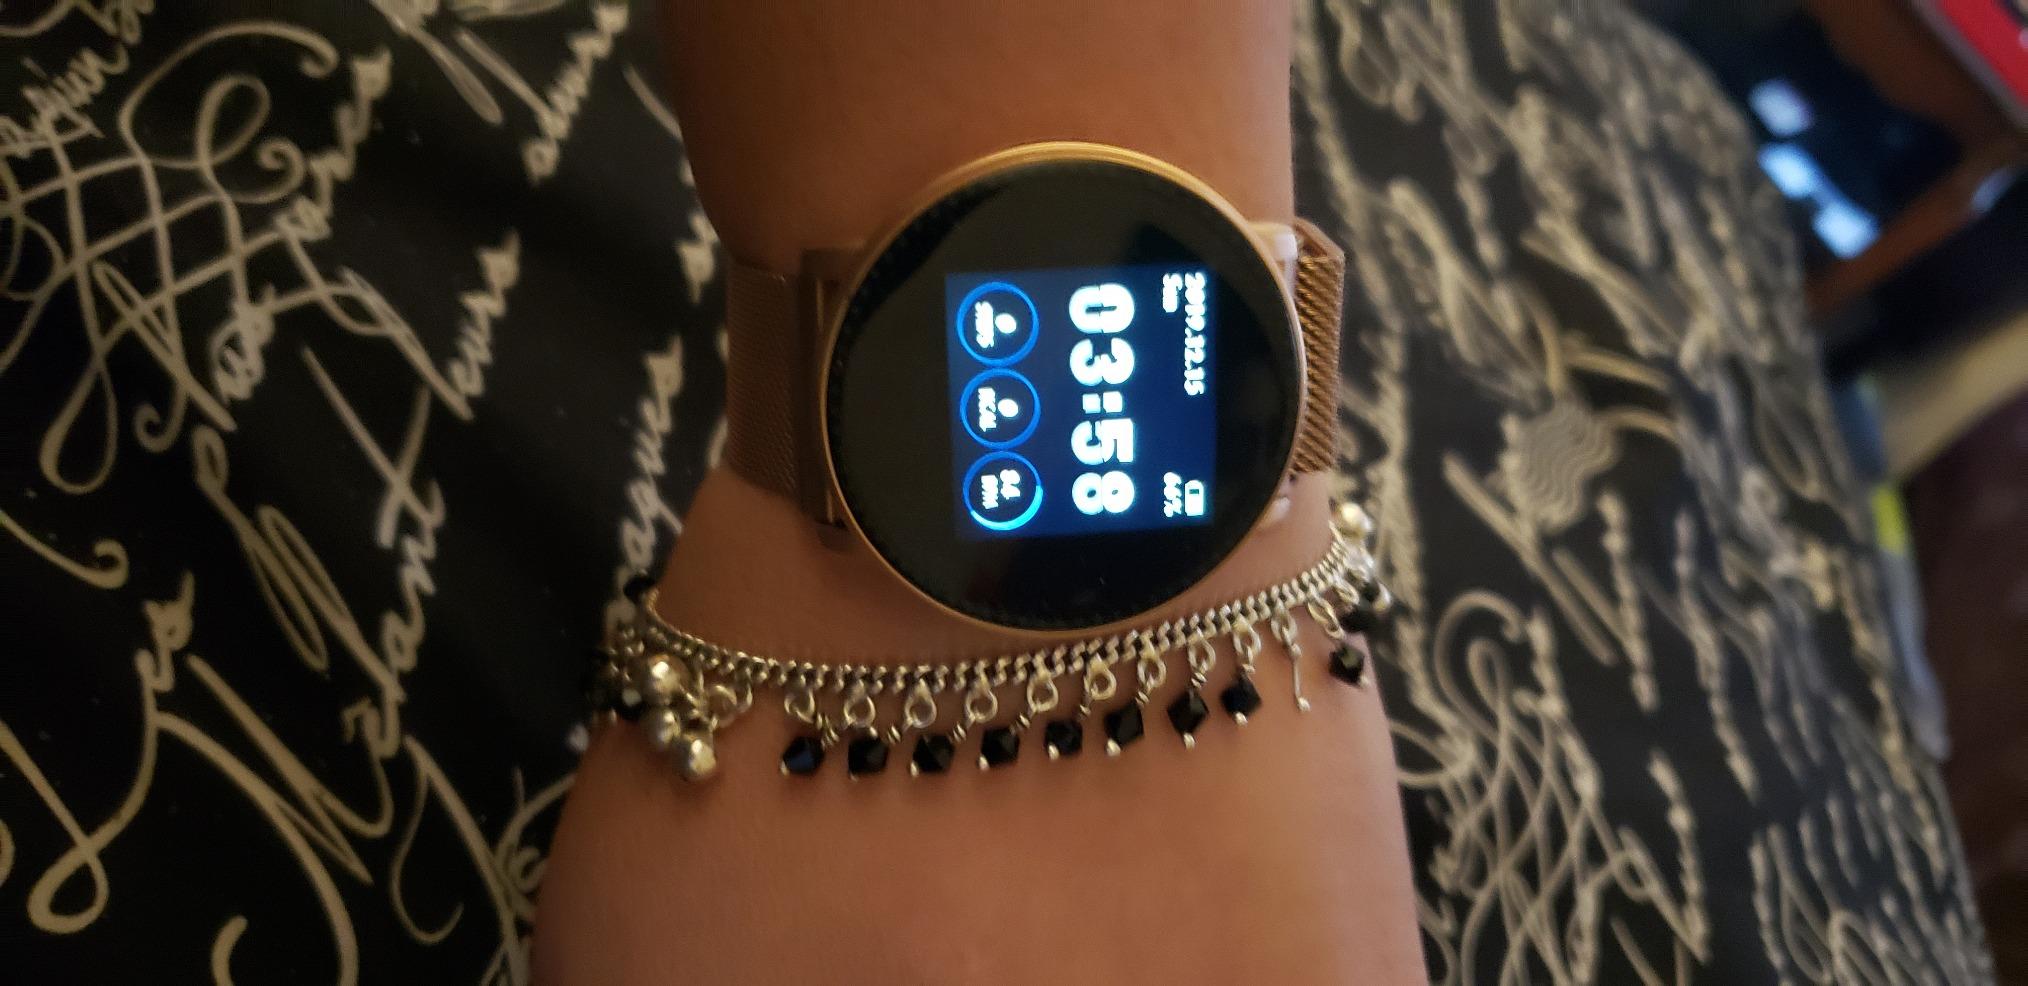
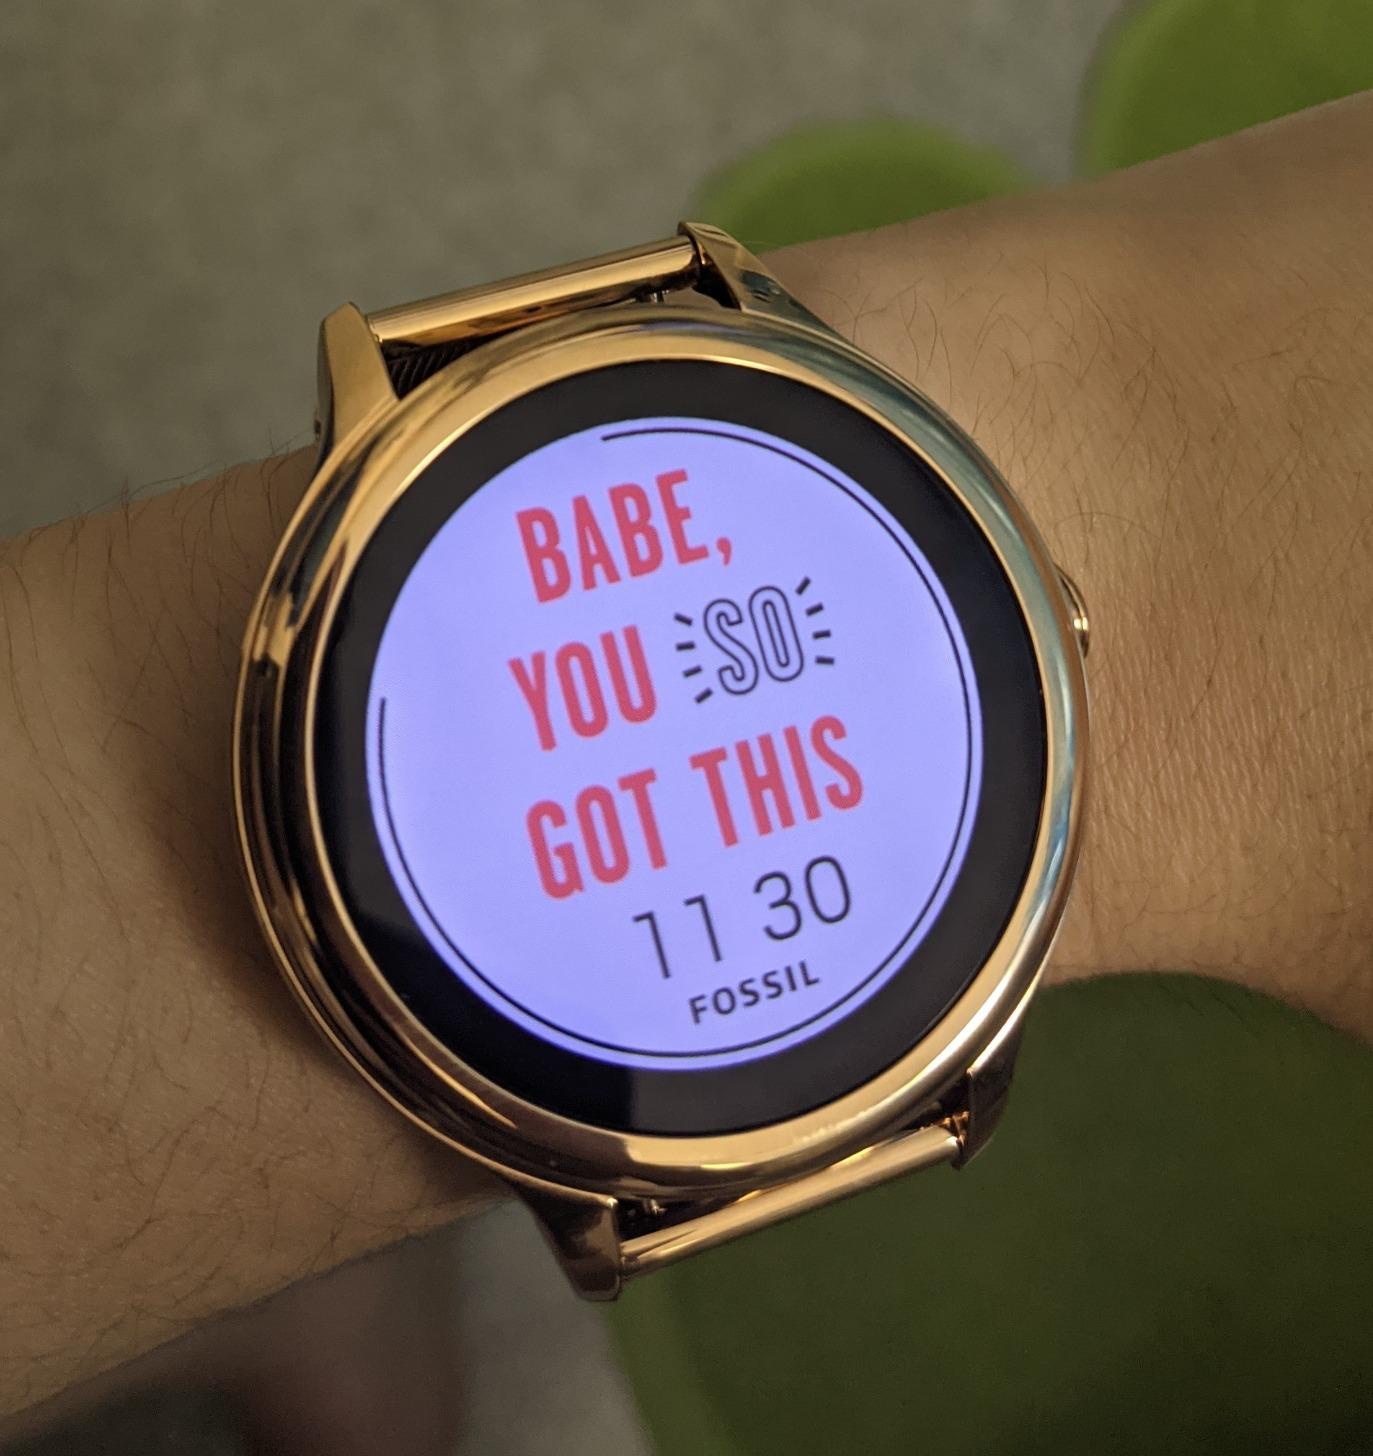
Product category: smartwatch
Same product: no